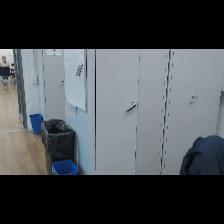
Label: NonHuman